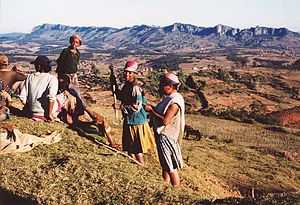
Fianarantsoa-provinsen
Fra Isalo nationalpark
Fianarantsoa er den tredjestørste af Madagaskars tidligere seks selvstyrende provinser. Provinsen har et areal på 103.272 km² samt 3.366.291 indbyggere och dermed en befolkningstæthed på omkring 33 personer pr. kvadratkilometer.